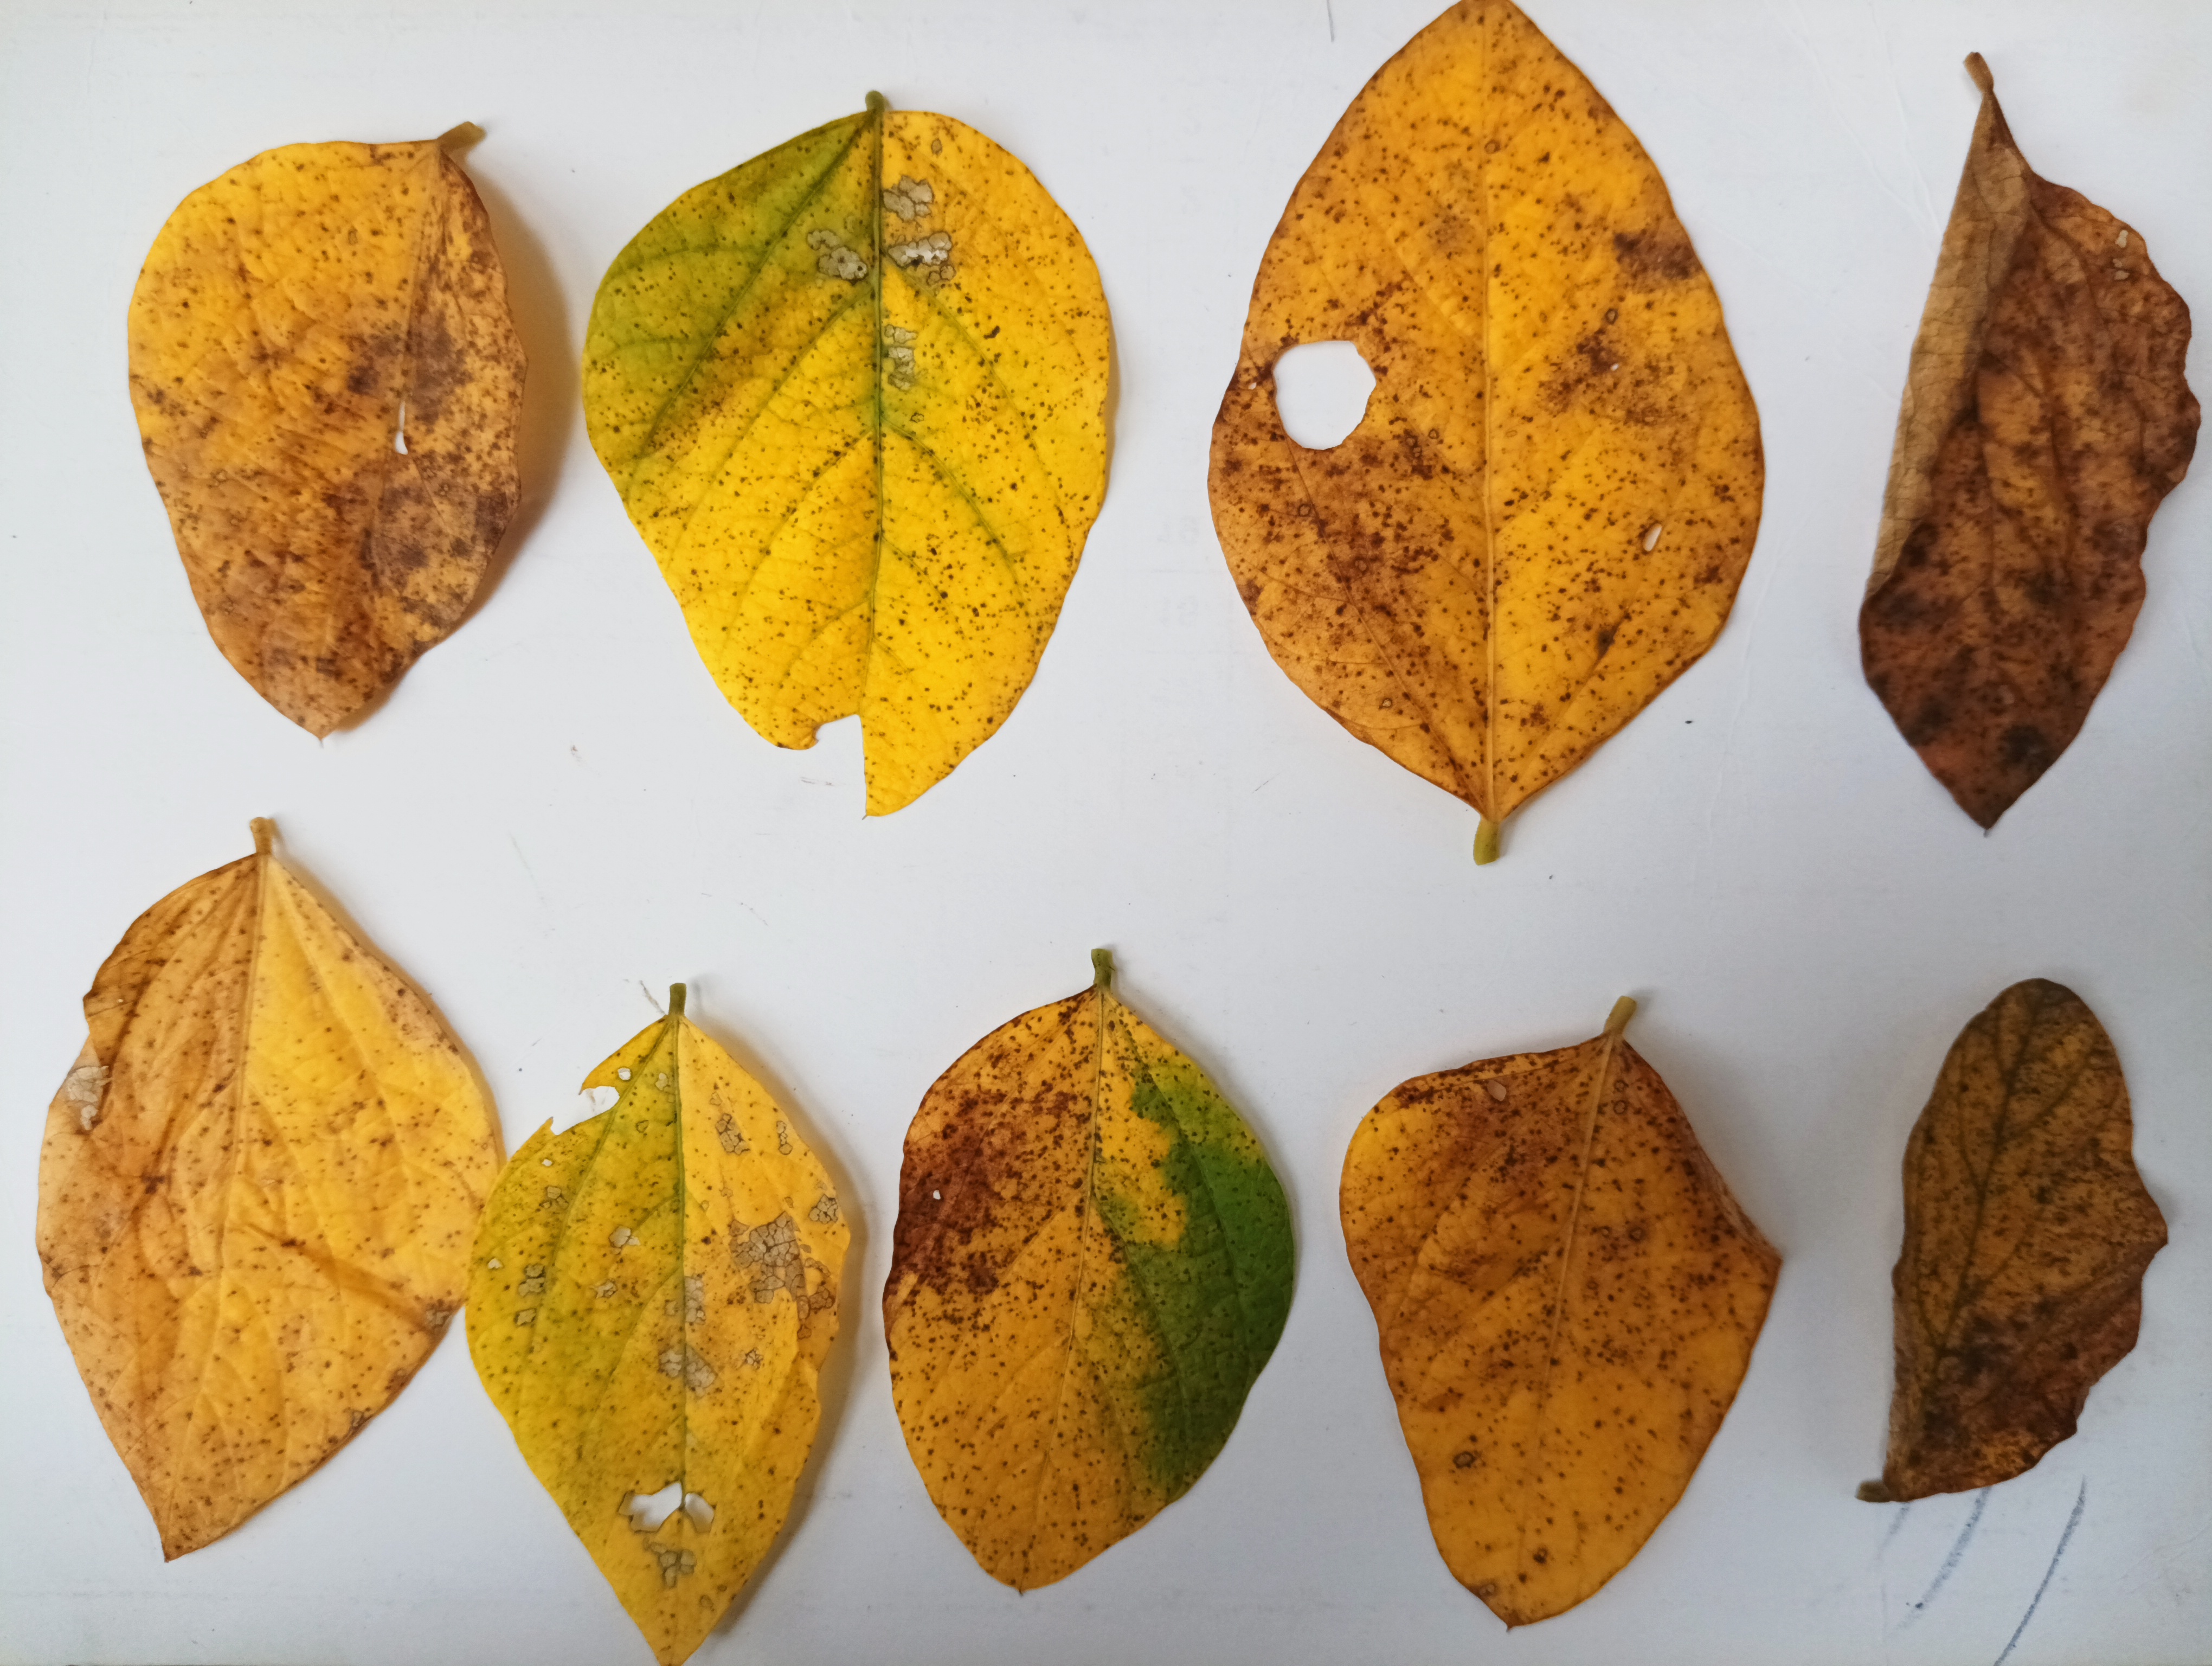
Label: Septoria_Brown_Spot